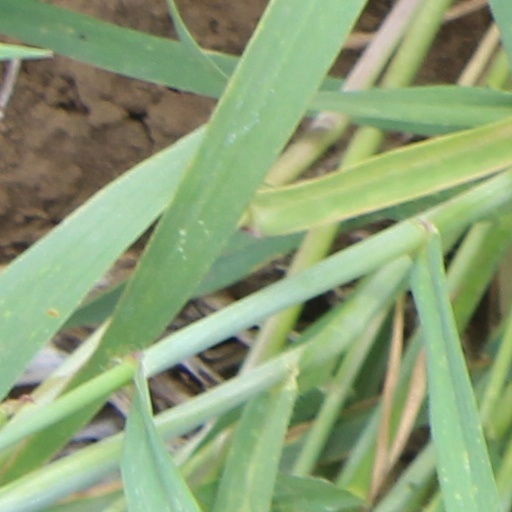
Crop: wheat